Gas turbine

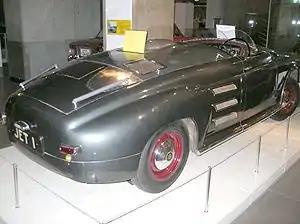
The 1950 Rover JET1

The first serious investigation of using a gas turbine in cars was in 1946 when two engineers, Robert Kafka and Robert Engerstein of Carney Associates, a New York engineering firm, came up with the concept where a unique compact turbine engine design would provide power for a rear wheel drive car. After an article appeared in "Popular Science", there was no further work, beyond the paper stage.